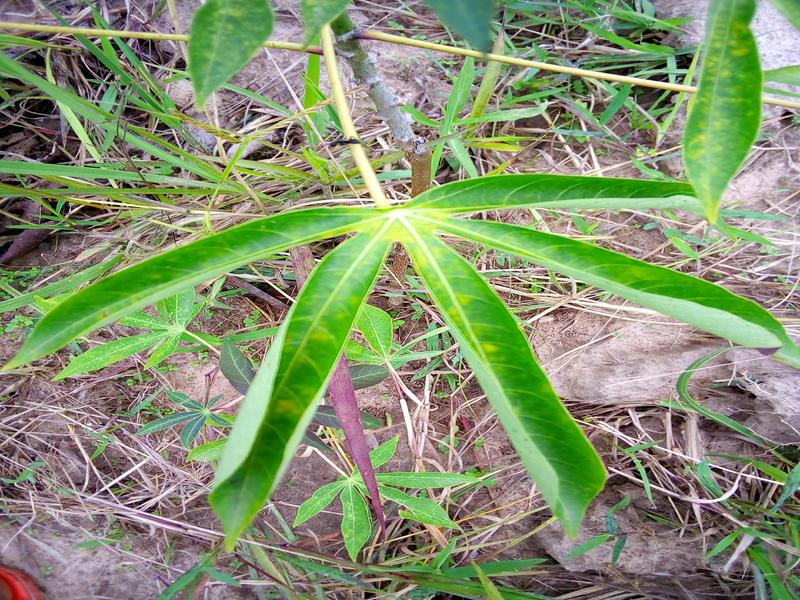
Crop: cassava
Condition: brown_streak_disease